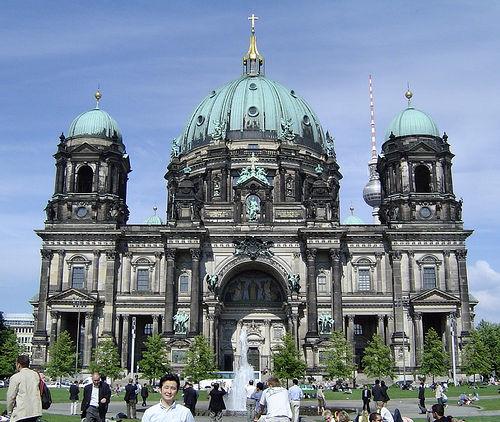
Weather: sun or clear